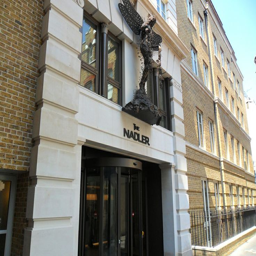
facing bricks were chosen to compliment the main facade .